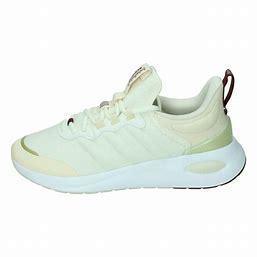
Brand: Adidas
Model: Puremotion